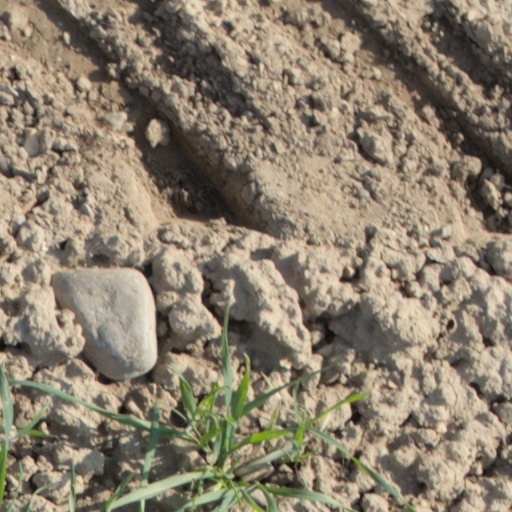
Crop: wheat